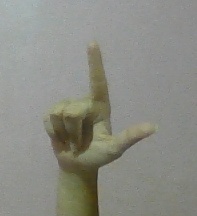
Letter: laam